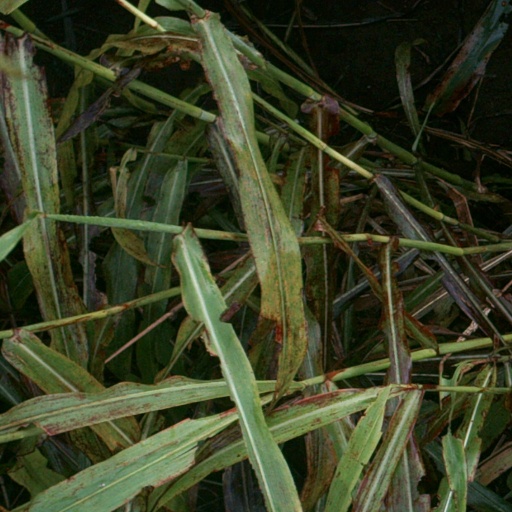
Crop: sorghum